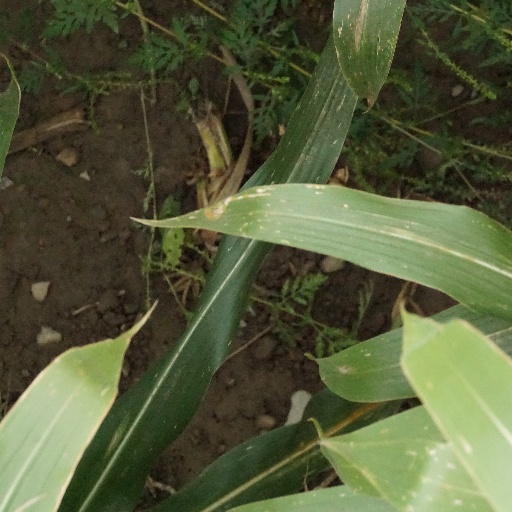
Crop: maize; corn